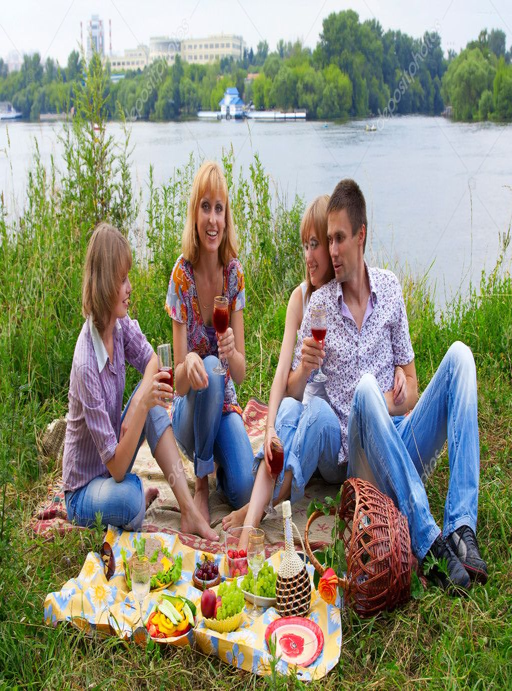
young at the picnic -- stock photo #